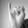
ASL letter: I